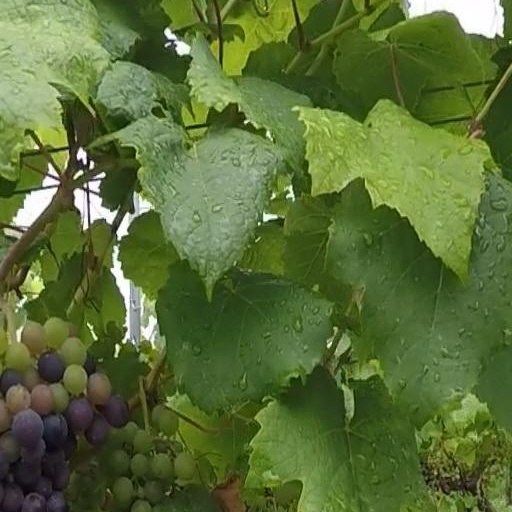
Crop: grape